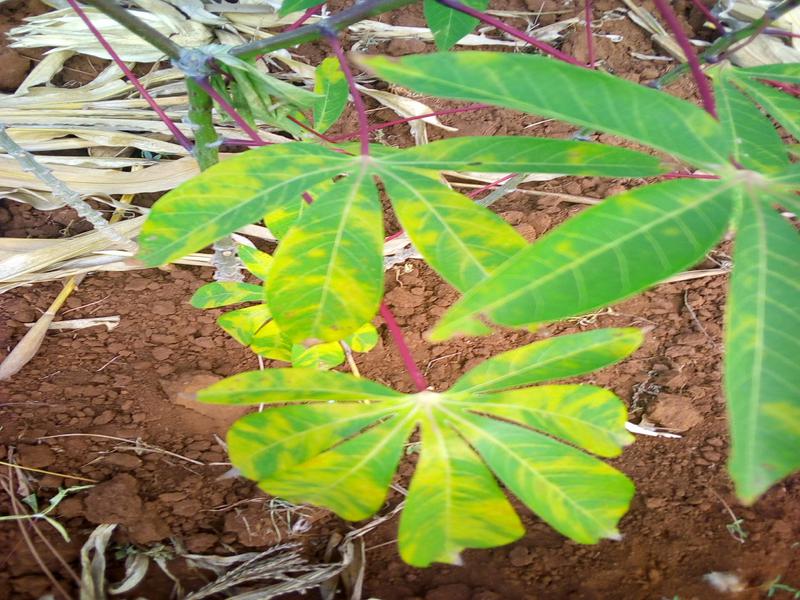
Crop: cassava
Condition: brown_streak_disease